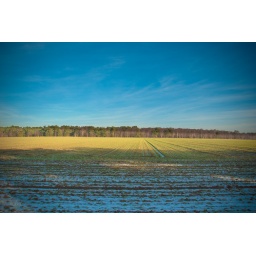
in praise of blue sky